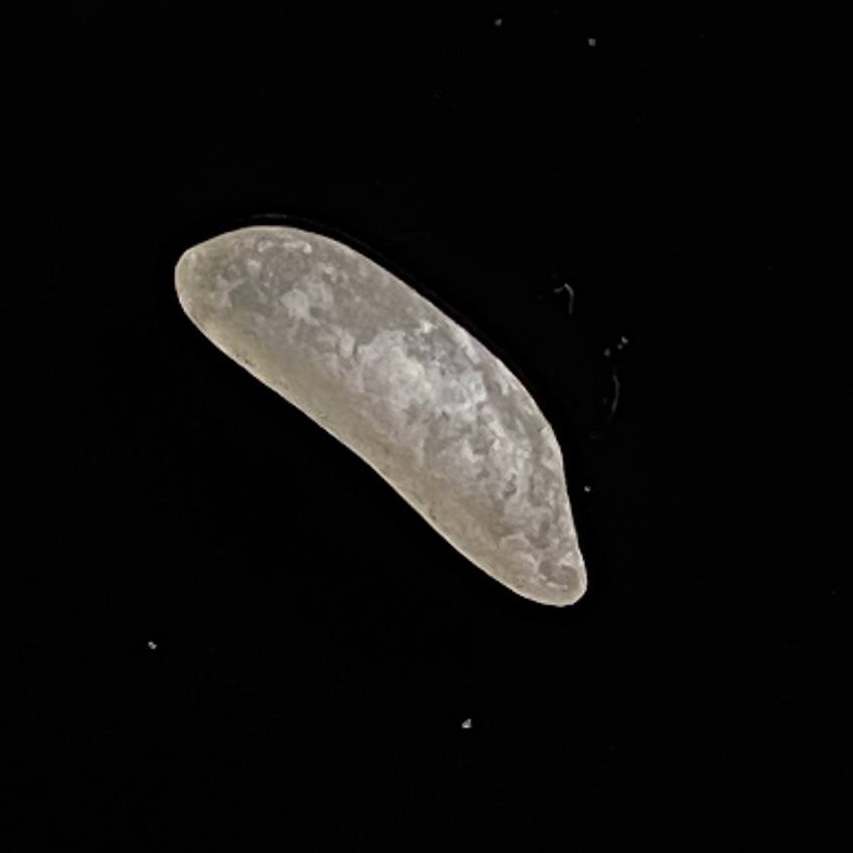
Rice variety: BR29